Kateřina Cachová

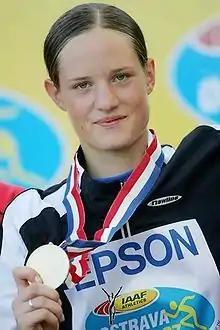
Cachová with her gold medal from the 2007 World Youth Championships in Athletics

Kateřina Cachová (born 26 February 1990 in Ostrava) is a Czech athlete who specialises in the heptathlon.